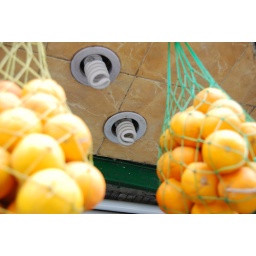
compact flourescent lightbulb outside a juice bar on Bur Sa'id street in central cairo